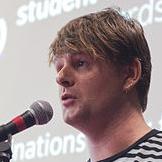
Age: 36